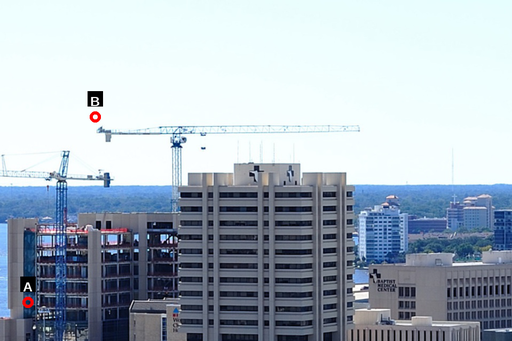
Question: Two points are circled on the image, labeled by A and B beside each circle. Which point is closer to the camera?
Select from the following choices.
(A) A is closer
(B) B is closer
Answer: A